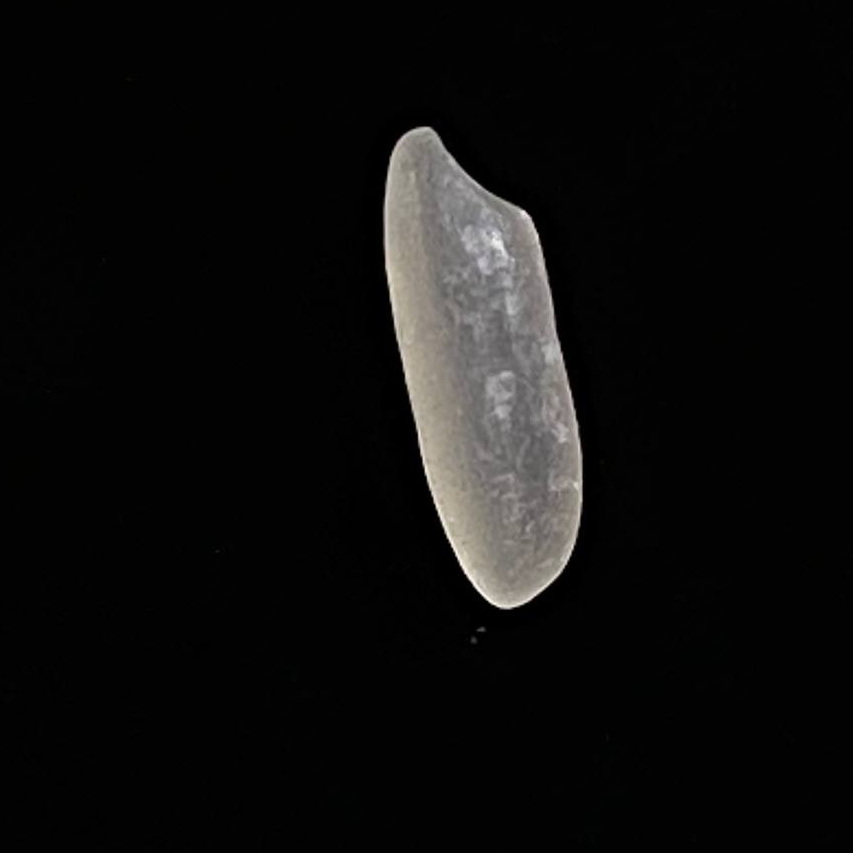
Rice variety: BR28